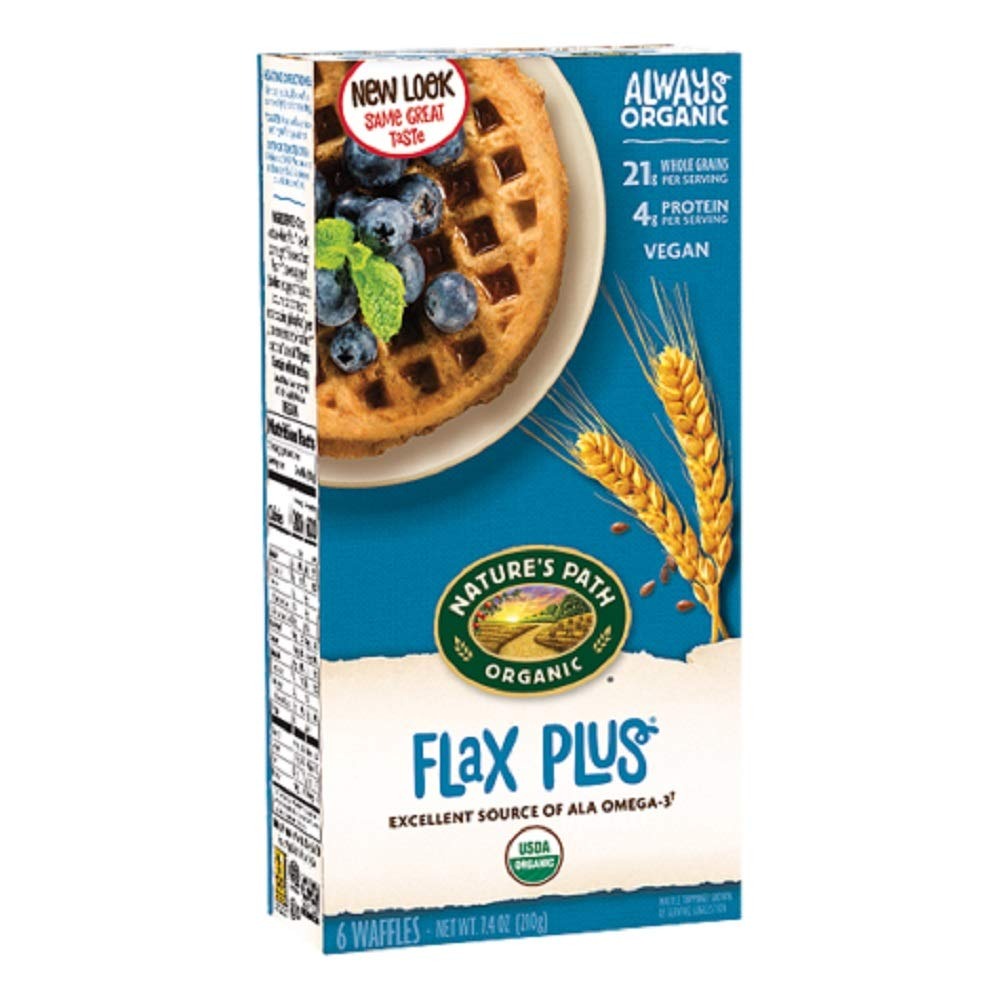
Item Name: Nature's Path USDA Organic Flax Plus Waffle, 7.4 Ounce (Pack of 12)
Bullet Point 1: Light & crispy
Bullet Point 2: Excellent source of ALA Omega 3s
Bullet Point 3: Good source of fiber
Value: 88.8
Unit: oz

Price: 101.68